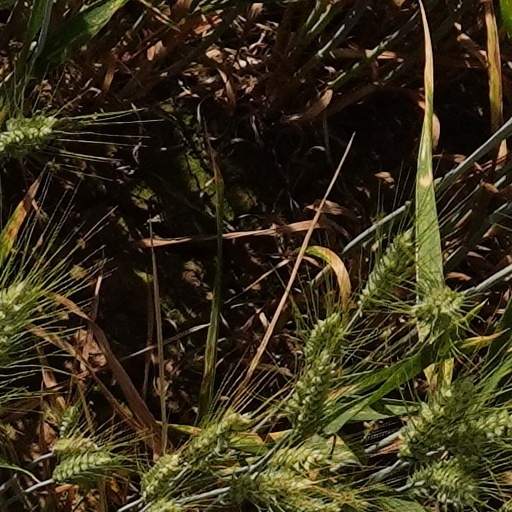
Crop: wheat